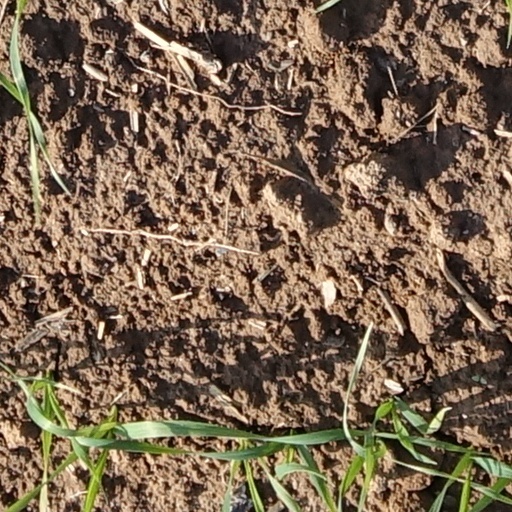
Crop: wheat